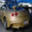
Label: automobile